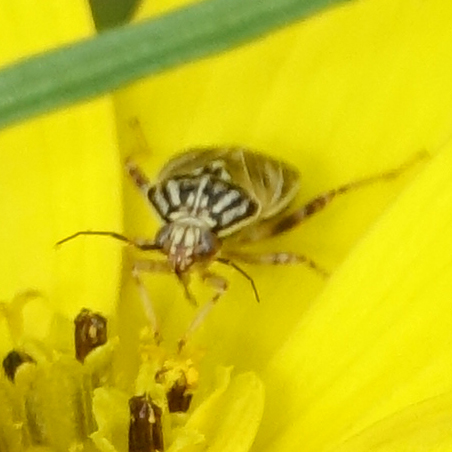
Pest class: lygus_bug